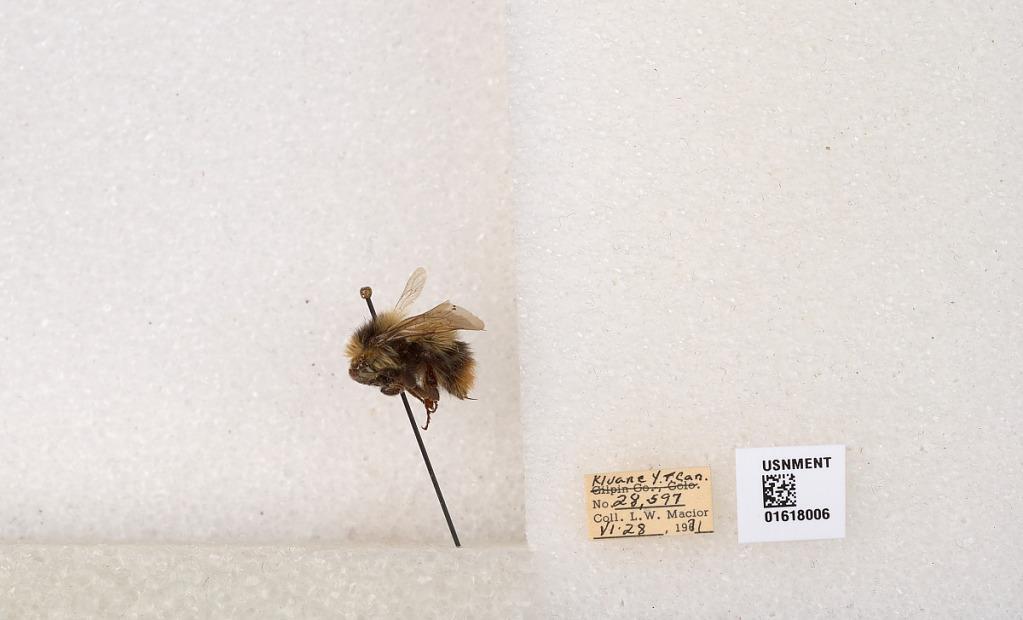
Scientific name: Bombus kirbyellus
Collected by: L. Macior
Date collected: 1971-6-28
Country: Canada
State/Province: Yukon Territory
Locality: Kluane National Park and Reserve
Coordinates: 60.7493, -139.504